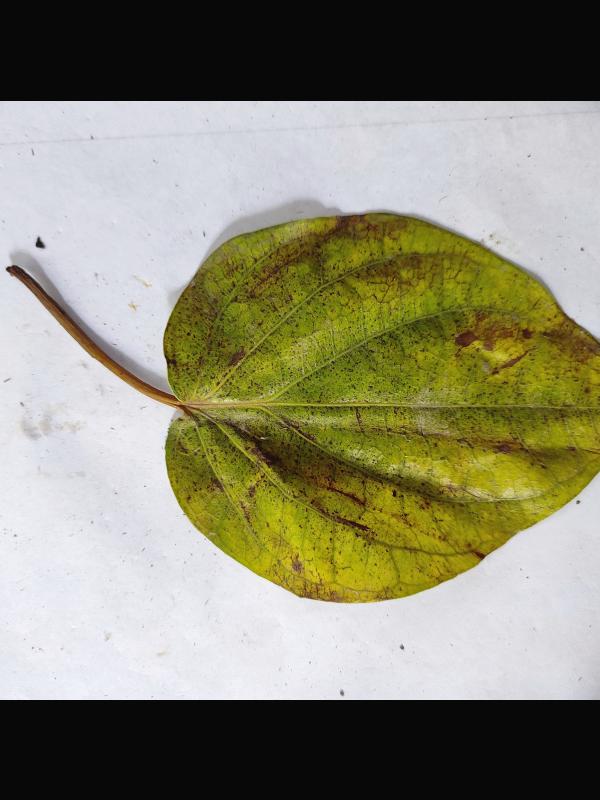
Label: Dried_Leaf